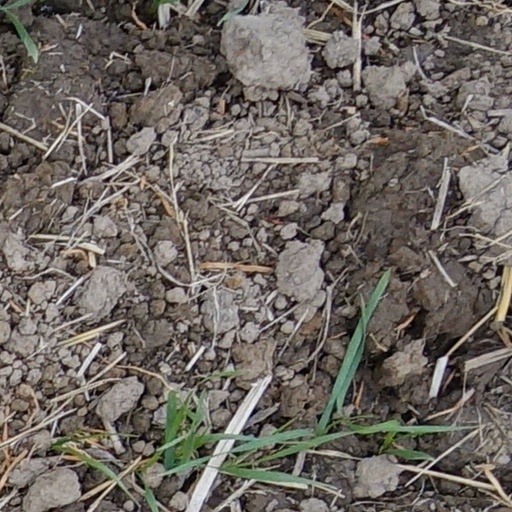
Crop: wheat